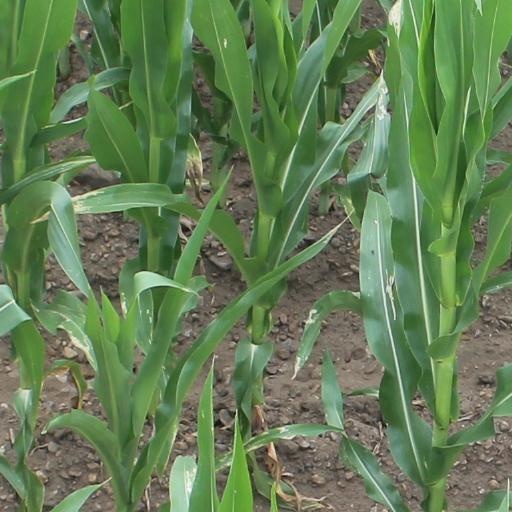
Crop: maize; corn